Benjamin Mazar

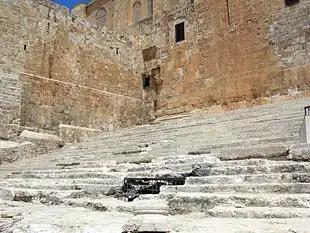
Remnants of the 1st century Stairs of Ascent, discovered by archaeologist Benjamin Mazar, to the entrance of the Temple courtyard. Pilgrims coming to offer sacrifices at the Temple would have entered and exited by this stairway.

In 1936 Mazar started the excavations of Beth Shearim, the first archaeological excavation organized by a Jewish institution, and uncovered there the large Jewish catacombs dated to the 2nd-4th centuries CE, known as the burial place of the Jewish leader Rabbi Yehudah Hanasi, the compiler of the Mishnah. In 1948 he was the first archaeologist to receive a permit to dig in the new State of Israel, and explored the Philistine town of Tell Qasile in northern Tel Aviv. He later conducted excavations at Ein Gedi and between 1968 and 1978 directed the excavations south and south-west of the Temple Mount in Jerusalem, including an area he described as the Ophel, uncovering extensive remains from the Iron Age through the Second Temple period and to Jerusalem's Islamic period.